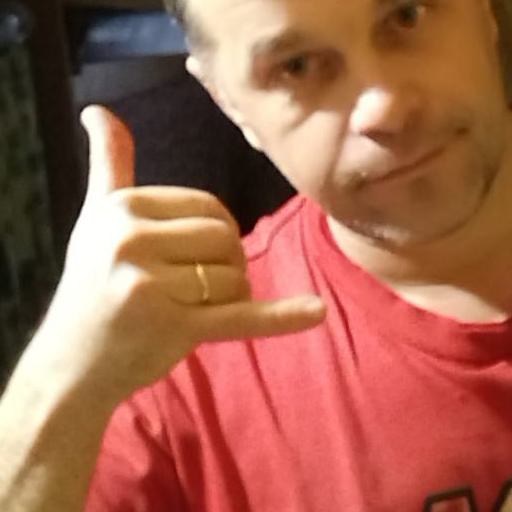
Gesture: call